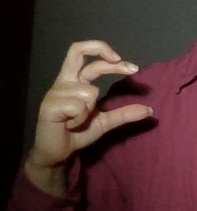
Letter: thal